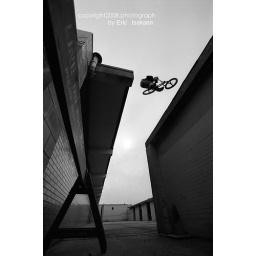
Mike colintonio bar spin over roof gap midland beach. (35mm Film)